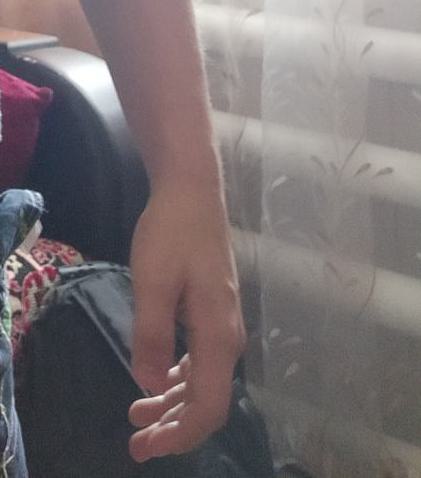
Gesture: no_gesture